Jhing Chik Jhing

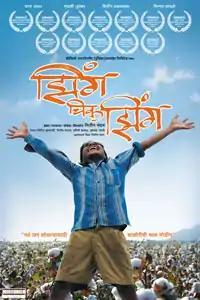
Jhing Chik Jhing poster

Jhing Chik Jhing is a 2010 Marathi-language film directed by Nitin Nandan and produced by Cogito Entertainment Private Limited. It stars Bharat Jadhav, Dilip Prabhavalkar, Madhavi Juvekar, and Chinmay Kambli, Aarti More and Pratik Dalvi.